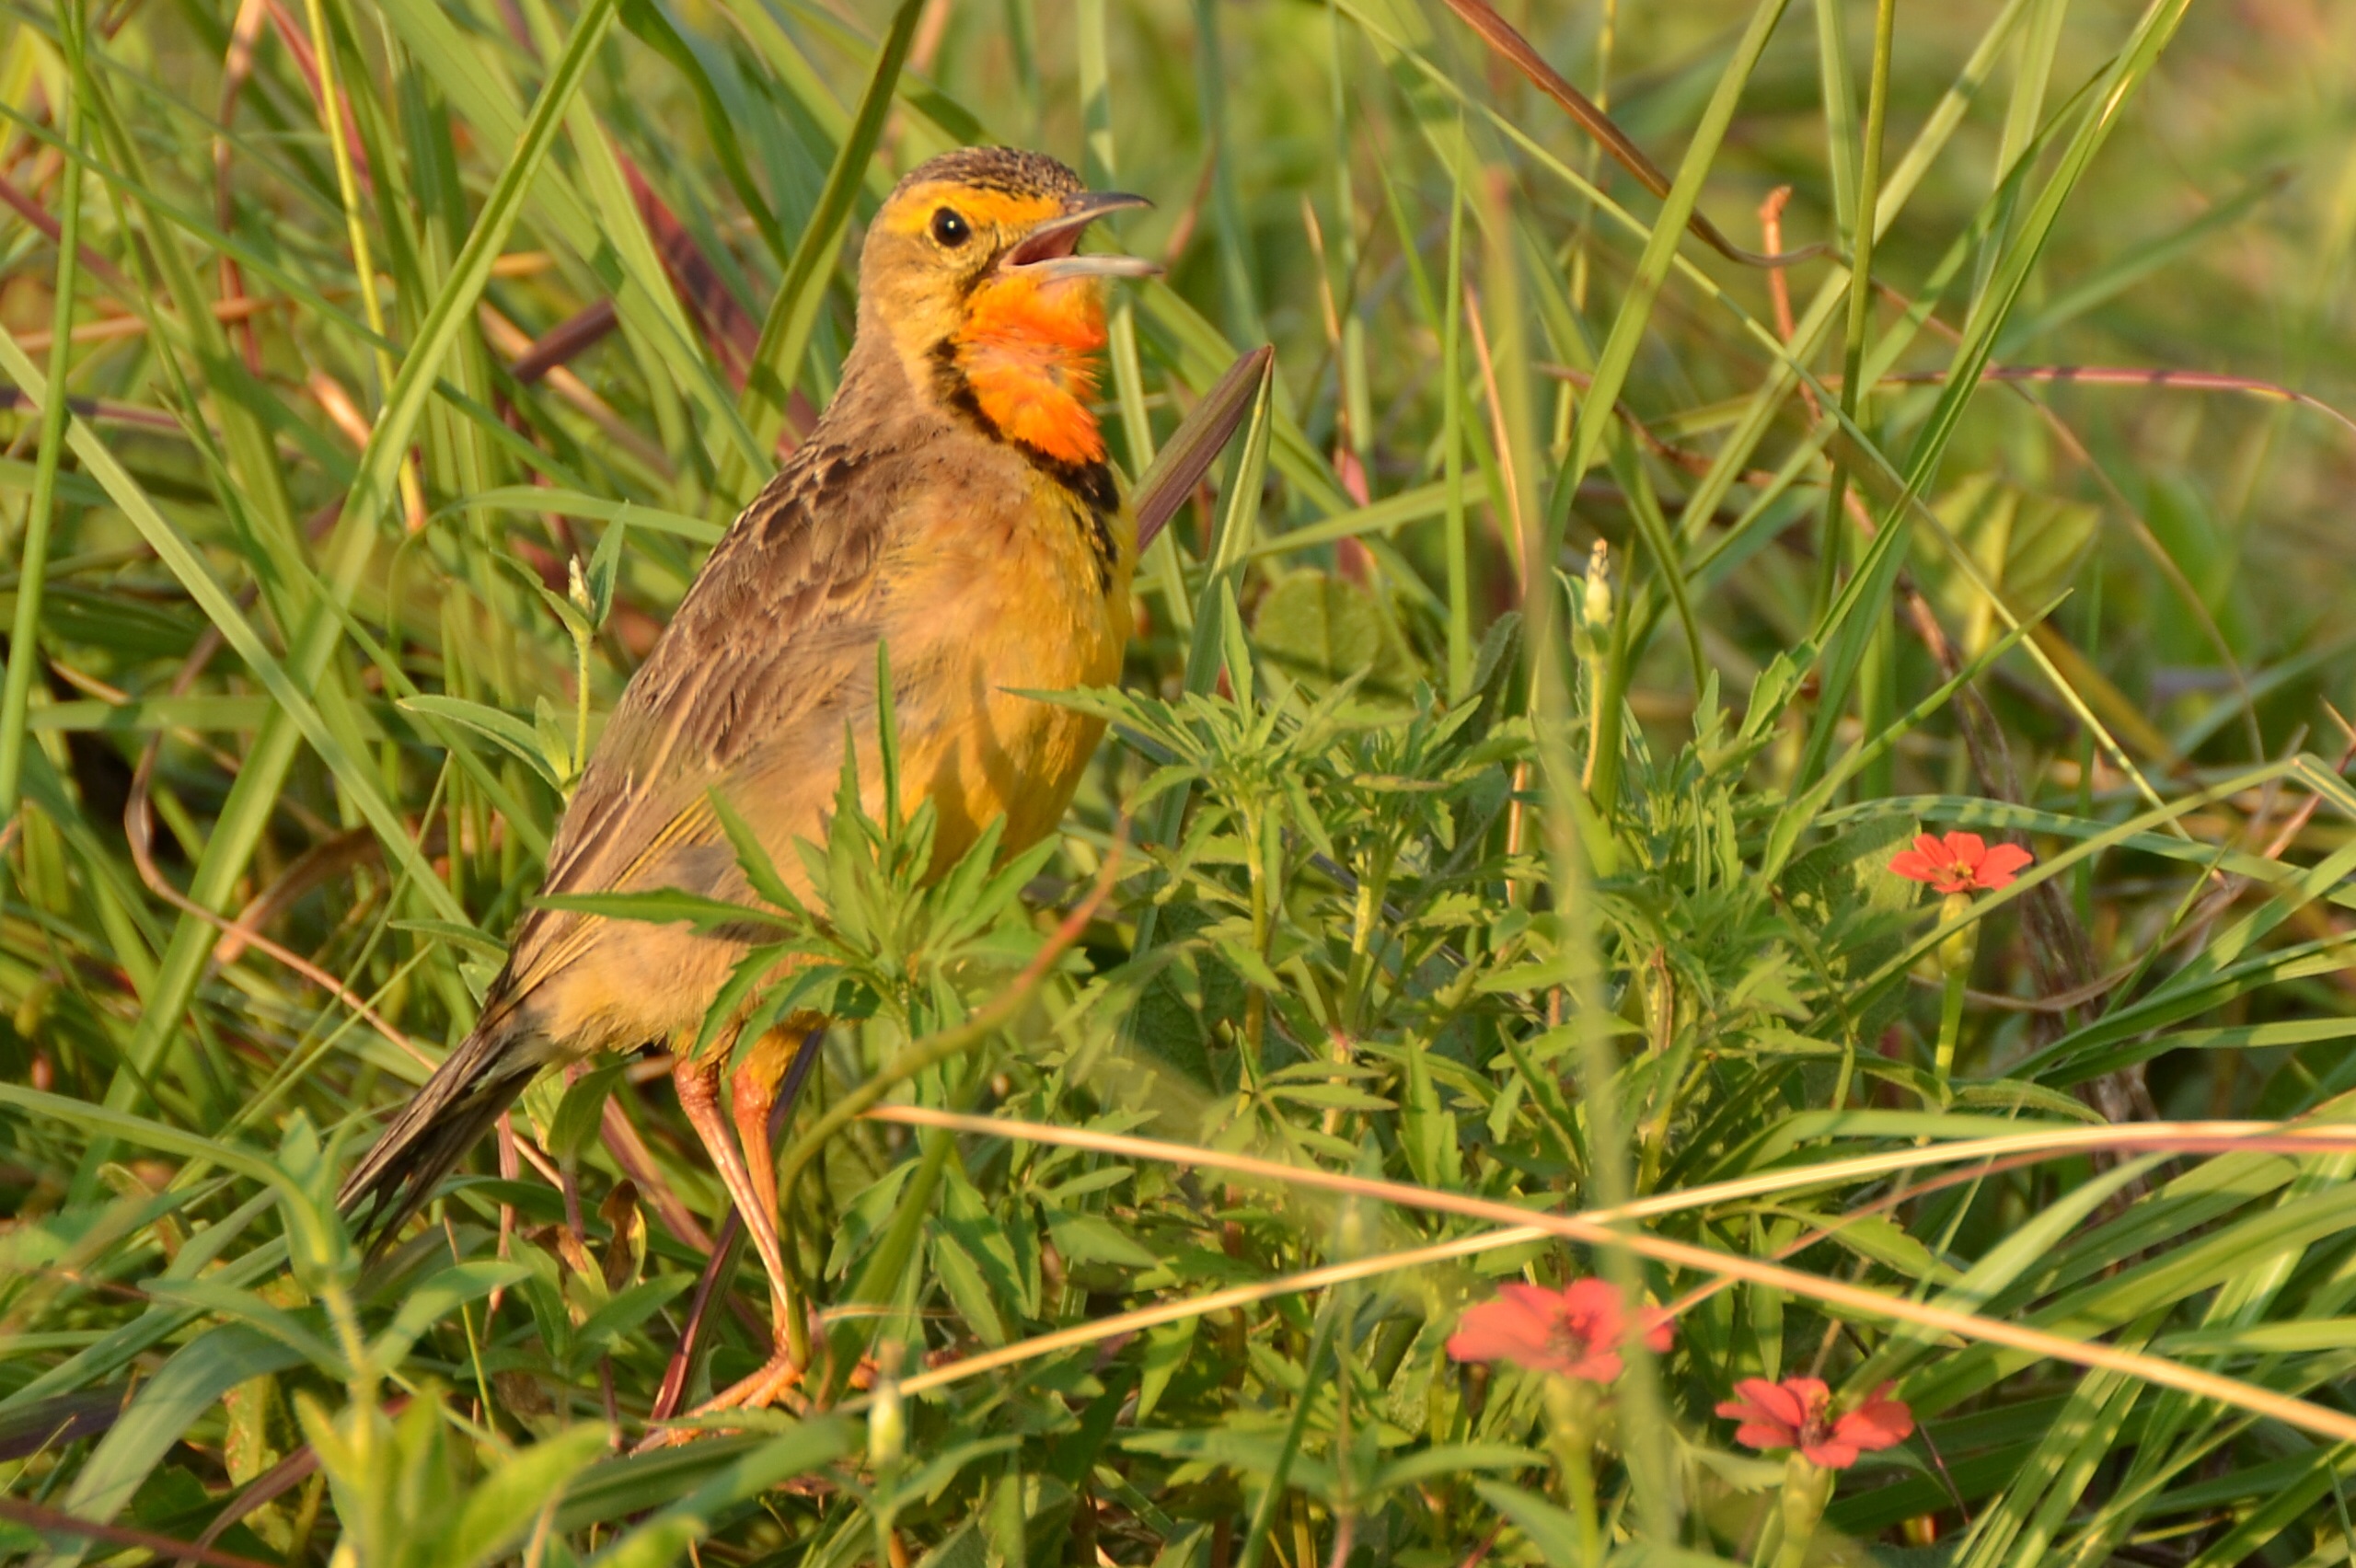
grass, branch, bird, lawn, prairie, flower, wildlife, beak, robin, fauna, vertebrate, finch, cardinal, south africa, rietvlei nature reserve, old world flycatcher, perching bird, nightingale